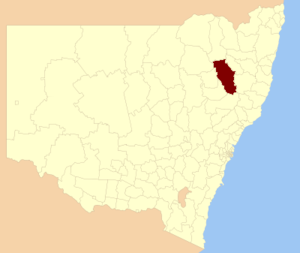
Le conseil de la région de Tamworth est une zone d'administration locale au nord-est de la Nouvelle-Galles du Sud en Australie. Il est traversé par la New England Highway et la Main North Railway.